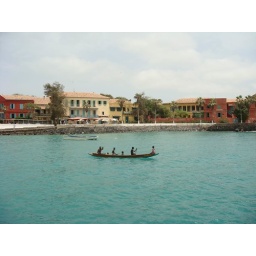
a boat in clear water